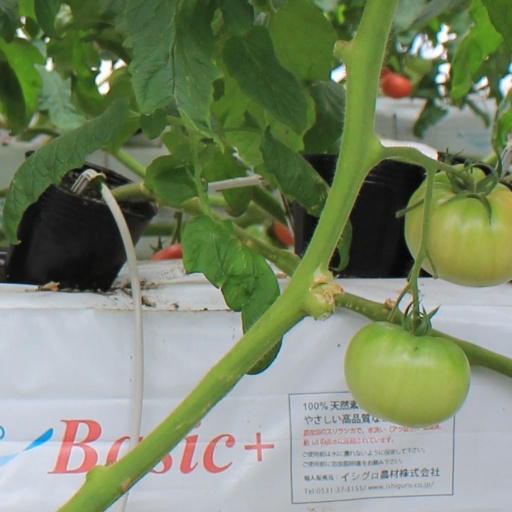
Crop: tomato